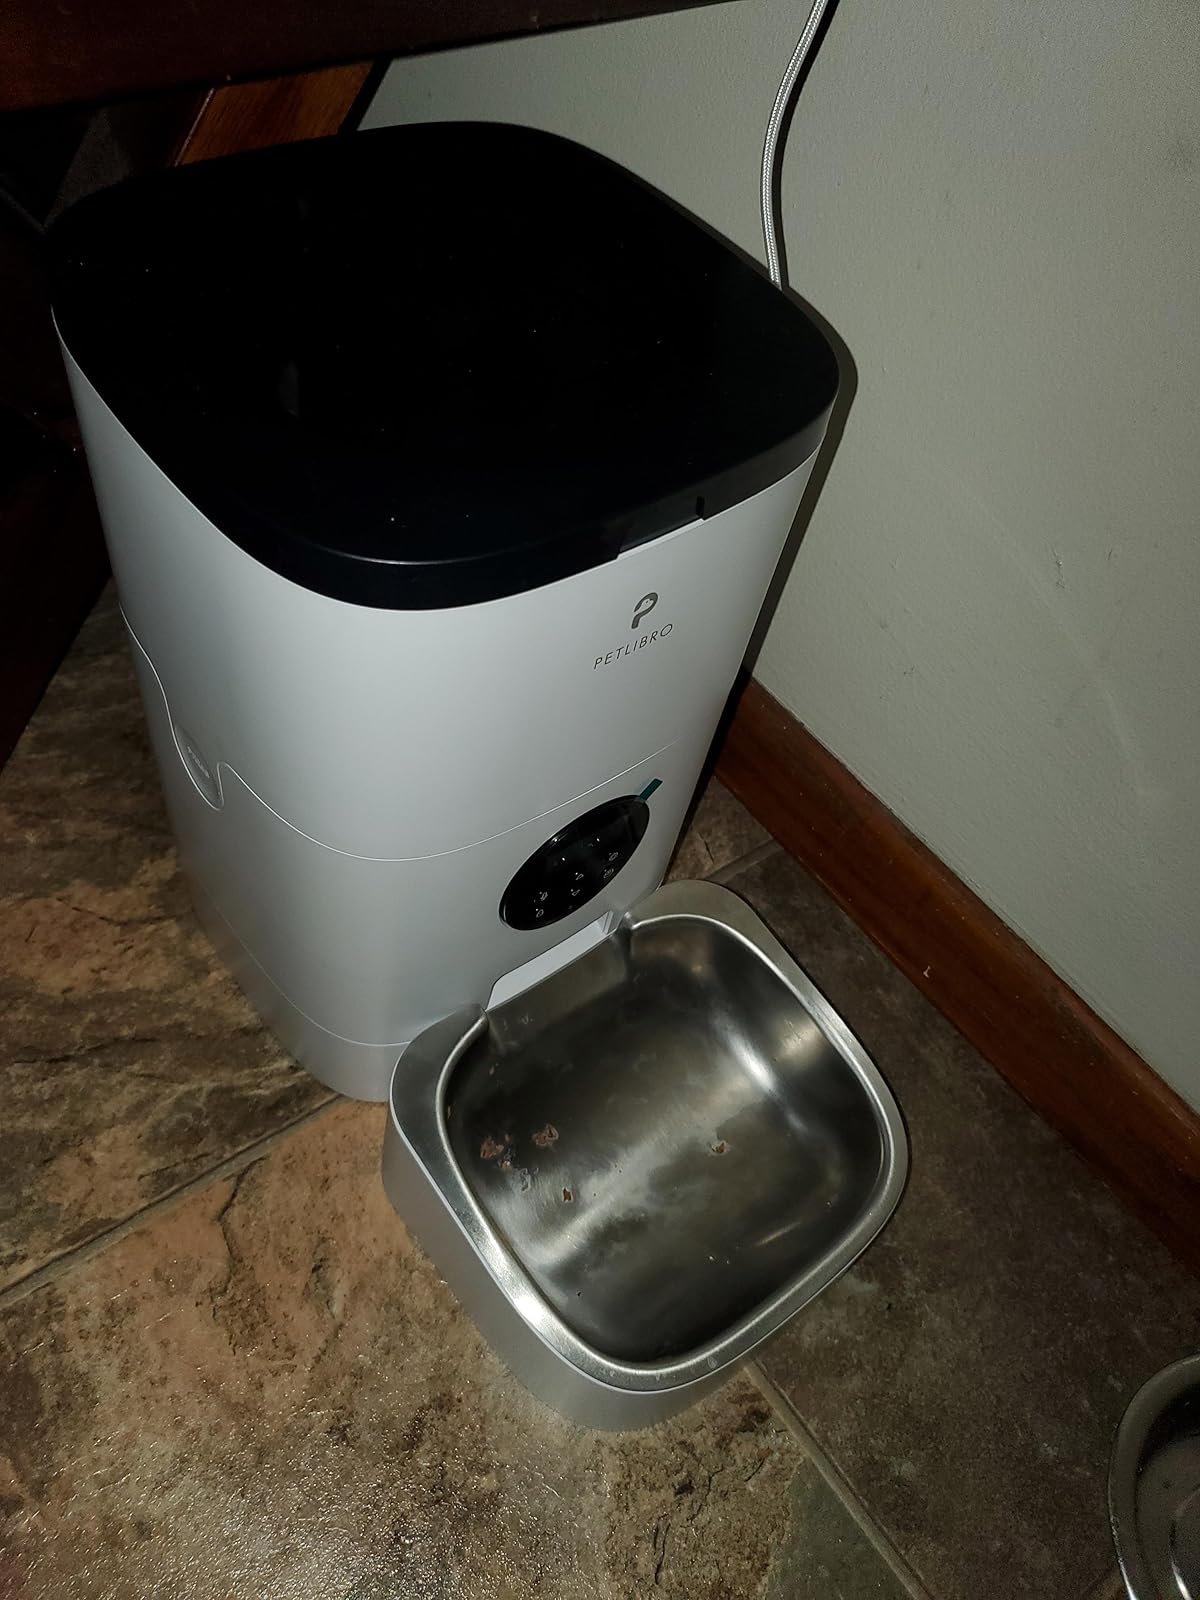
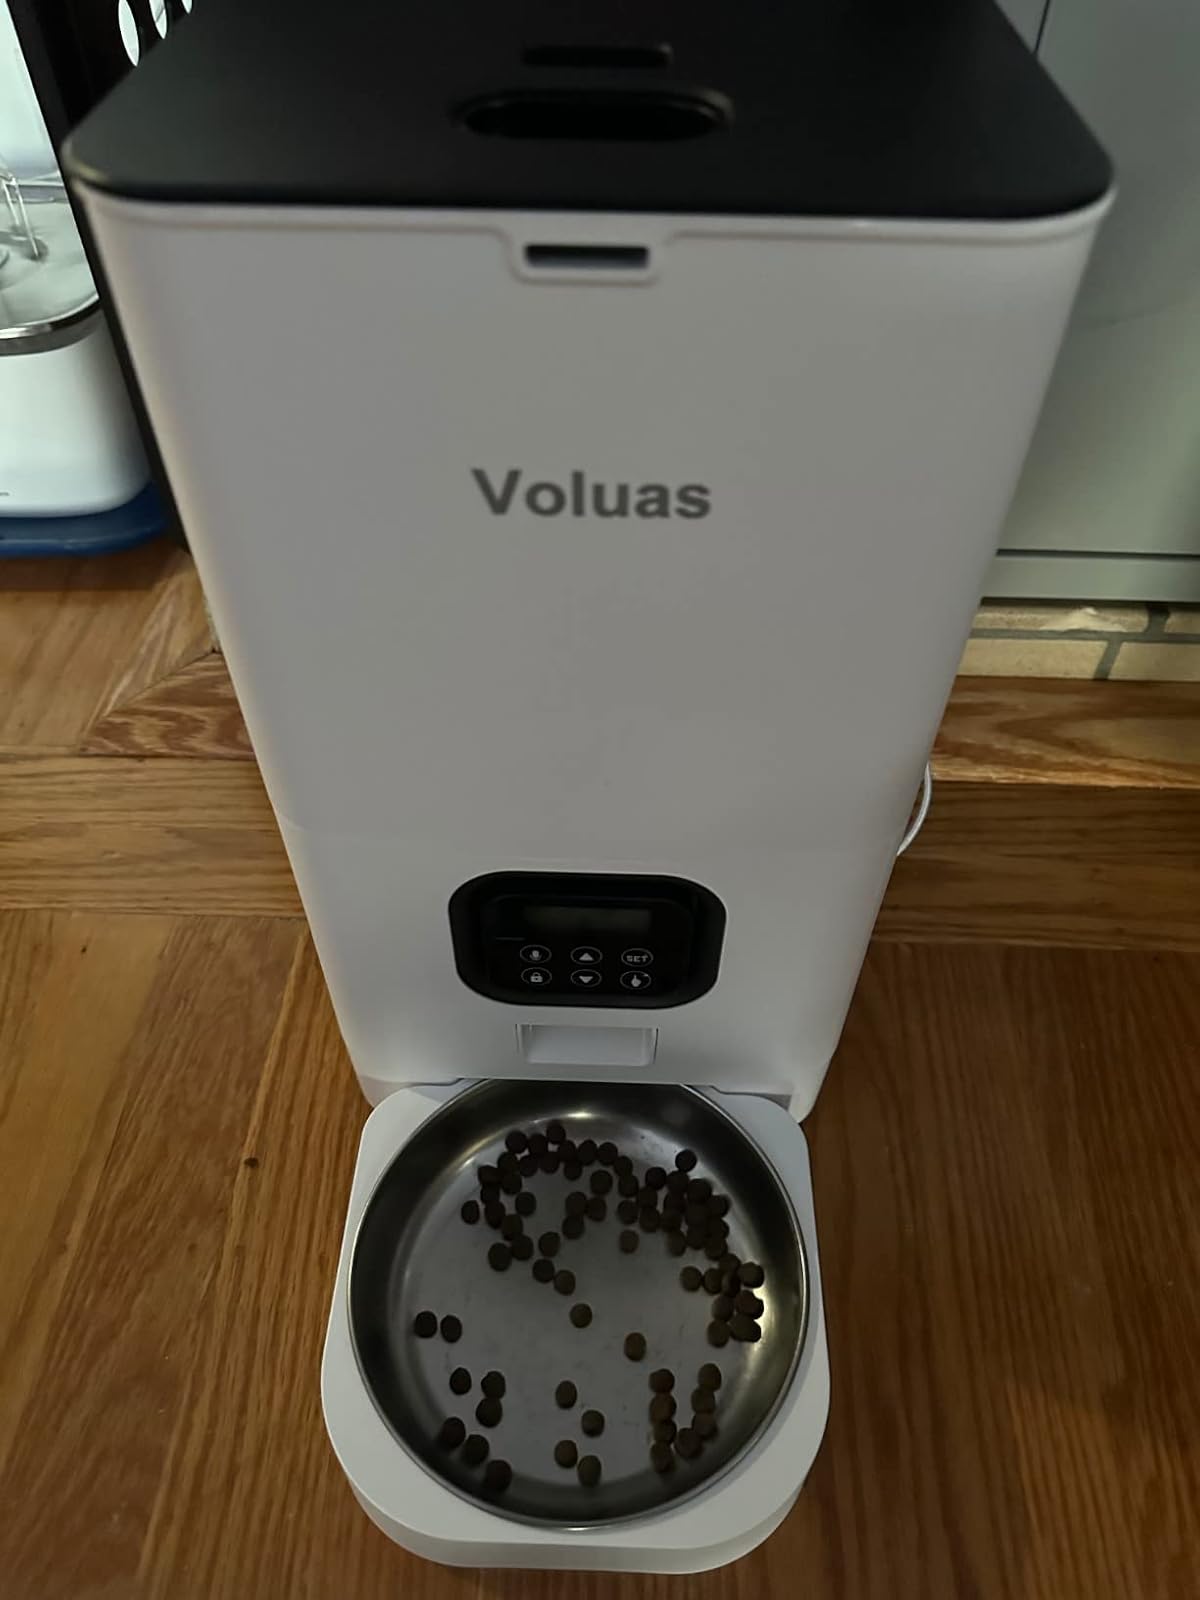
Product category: items_feeder
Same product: no